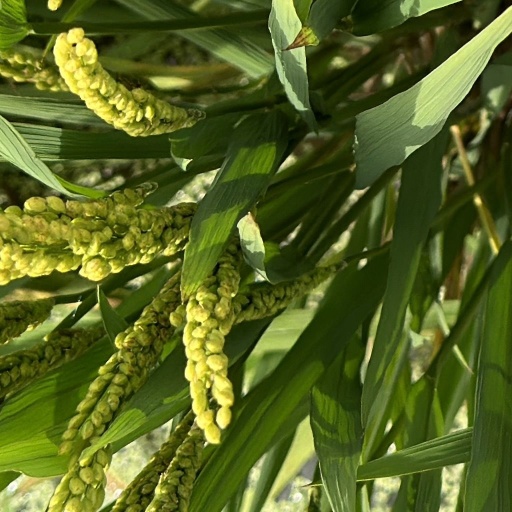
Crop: rice